Daniel James (businessman)

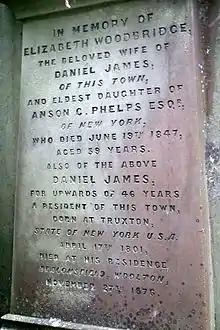
Elizabeth and Daniel James gravestone, originally located in Liverpool, now in St Andrew's churchyard, West Dean, West Sussex, UK. Their remains were not disturbed. (see text: "Final Resting Place")

In the first few years of business Daniel James faced difficult times in Liverpool. A recession that started in 1837 in both America and Britain brought the company to the point of ruin and lasted several years. His wife died in 1847 and his eldest son was killed in a carriage accident whilst visiting his grandfather in America. Daniel remarried in 1849 to Sophia Hitchcock. At this time his surviving son - Daniel Willis James - moved to America to further his education and become a member of Phelps, Dodge & Co.